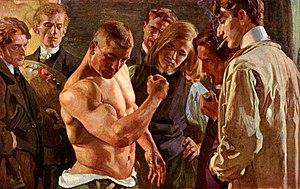
Osmar Schindler est un peintre allemand appartenant à l'académie de Dresde. Il est considéré comme faisant partie à la fois du courant impressionniste et art nouveau.